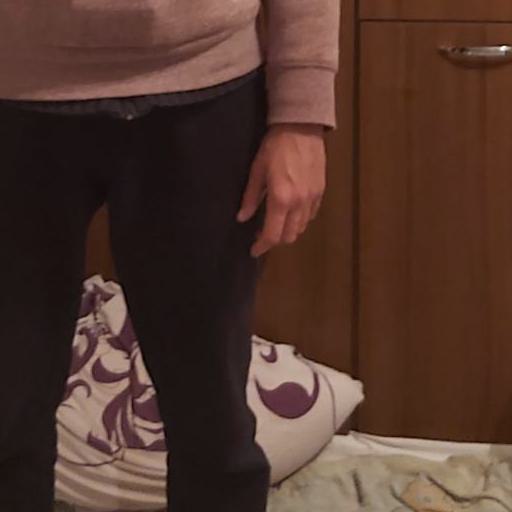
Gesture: no_gesture